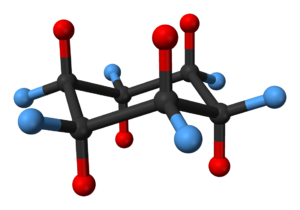
Cyklohexan / Kemisk opbygning
Et cyklohexanmolekyle i stol-opbygningen. Hydrogenatomer i aksial position er vist med rød, mens de i ækvatoriale positioner er blå.
Cyklohexan er en cykloalkan med formlen C₆H₁₂. Cyklohexan bruges som et upolært opløsningsmiddel i den kemiske industri, også som et råmateriale til industriel produktion af adipinsyre samt caprolactam. De er begge mellemprodukter der anvendes til produktion af nylon. I industriel skala er cyklohexan fremstillet ved reaktioner med benzen og brint.